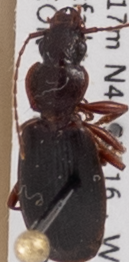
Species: Cymindis cribricollis
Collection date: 2018-08-09
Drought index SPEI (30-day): -1.106
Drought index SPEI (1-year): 1.45
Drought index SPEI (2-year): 0.9